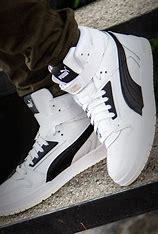
Brand: Puma
Model: RBD Game